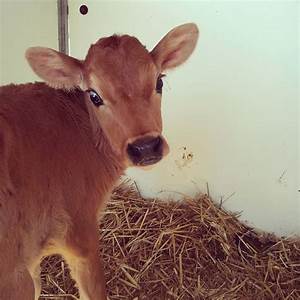
Label: cow